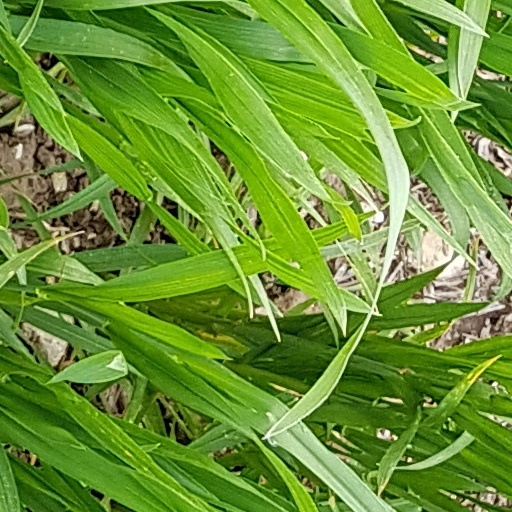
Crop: wheat